Simpi Linganna

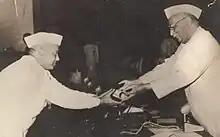
Simpi Linganna

Simpi Linganna (1905 – 5 May 1993) was a writer of the Kannada language. He is known for his immense contribution for folk literature. He was the President of 62nd Kannada Sahitya Sammelana which was held at Koppal in 1992.